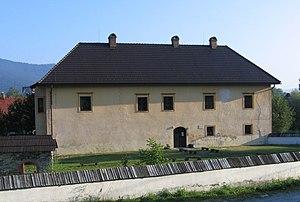
Radoľa est un village de Slovaquie situé dans la région de Žilina.